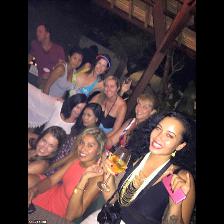
Label: Human